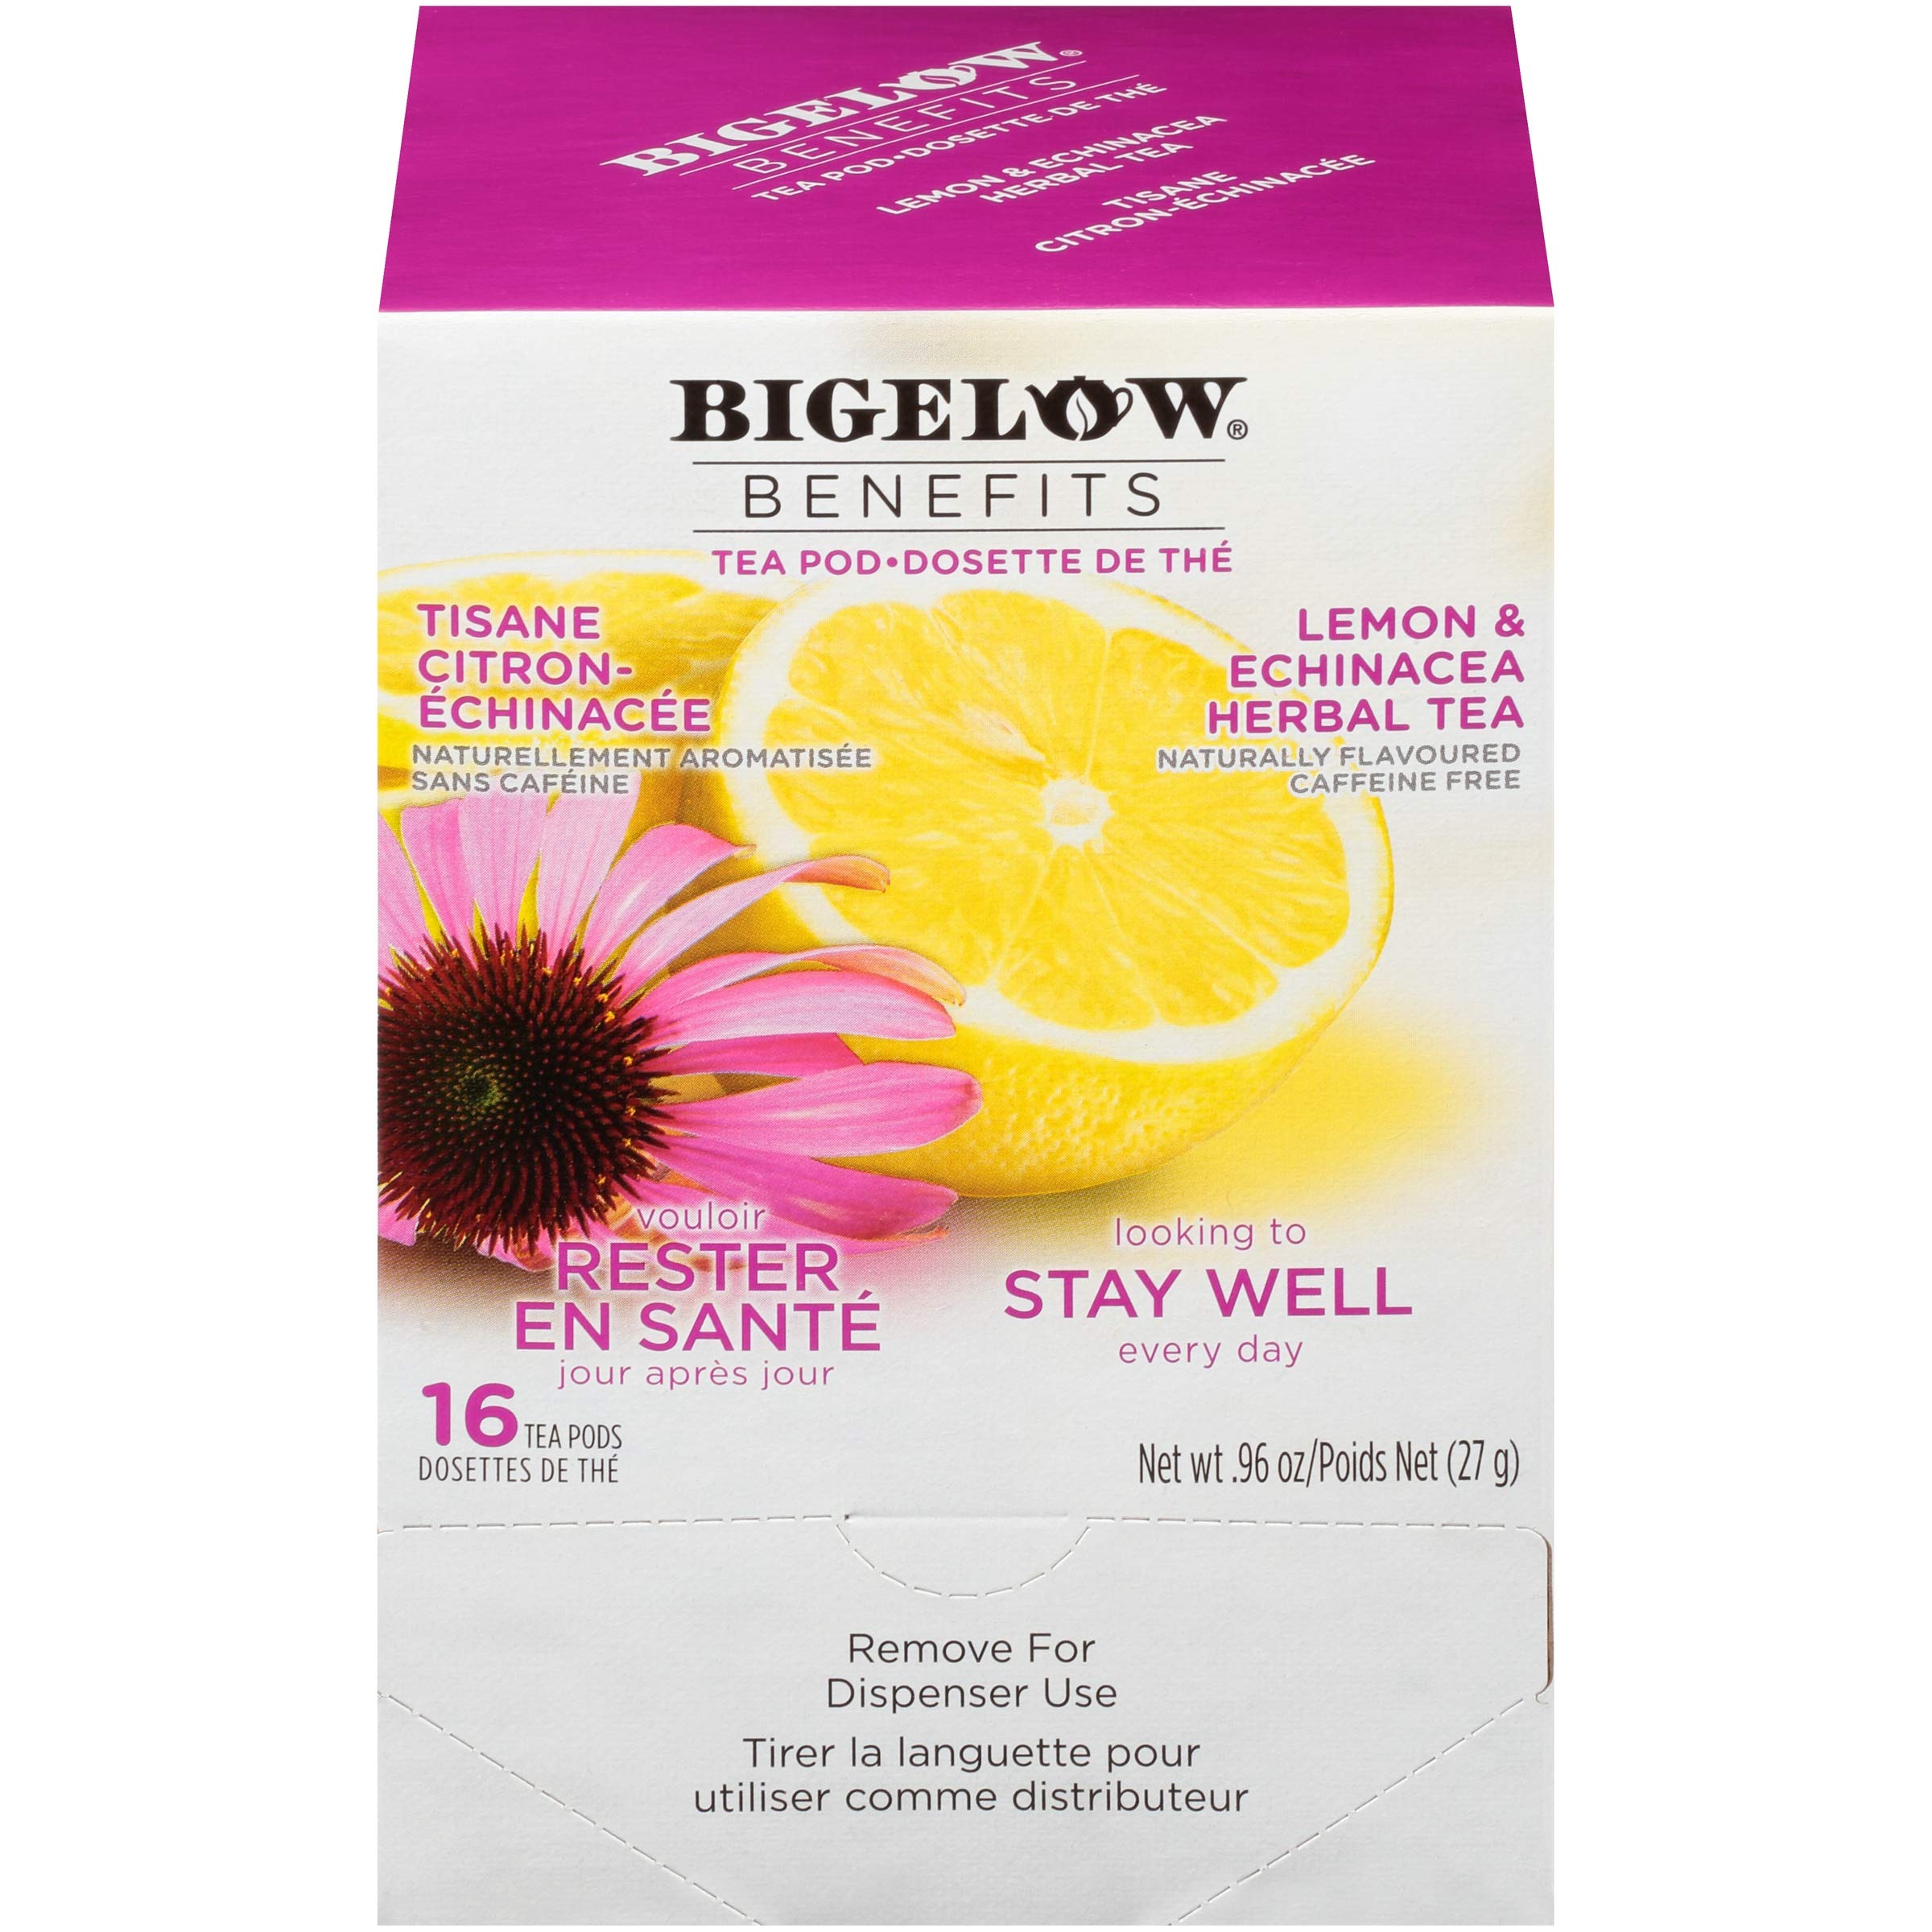
Item Name: Bigelow Benefits Stay Well Lemon and Echinacea Herbal Tea Pods, 16-Count Box (Pack of 1) Caffeine-Free Individual Herbal Tisane Bags, for Hot Tea or Iced Tea
Value: 16.0
Unit: Count

Price: 4.75